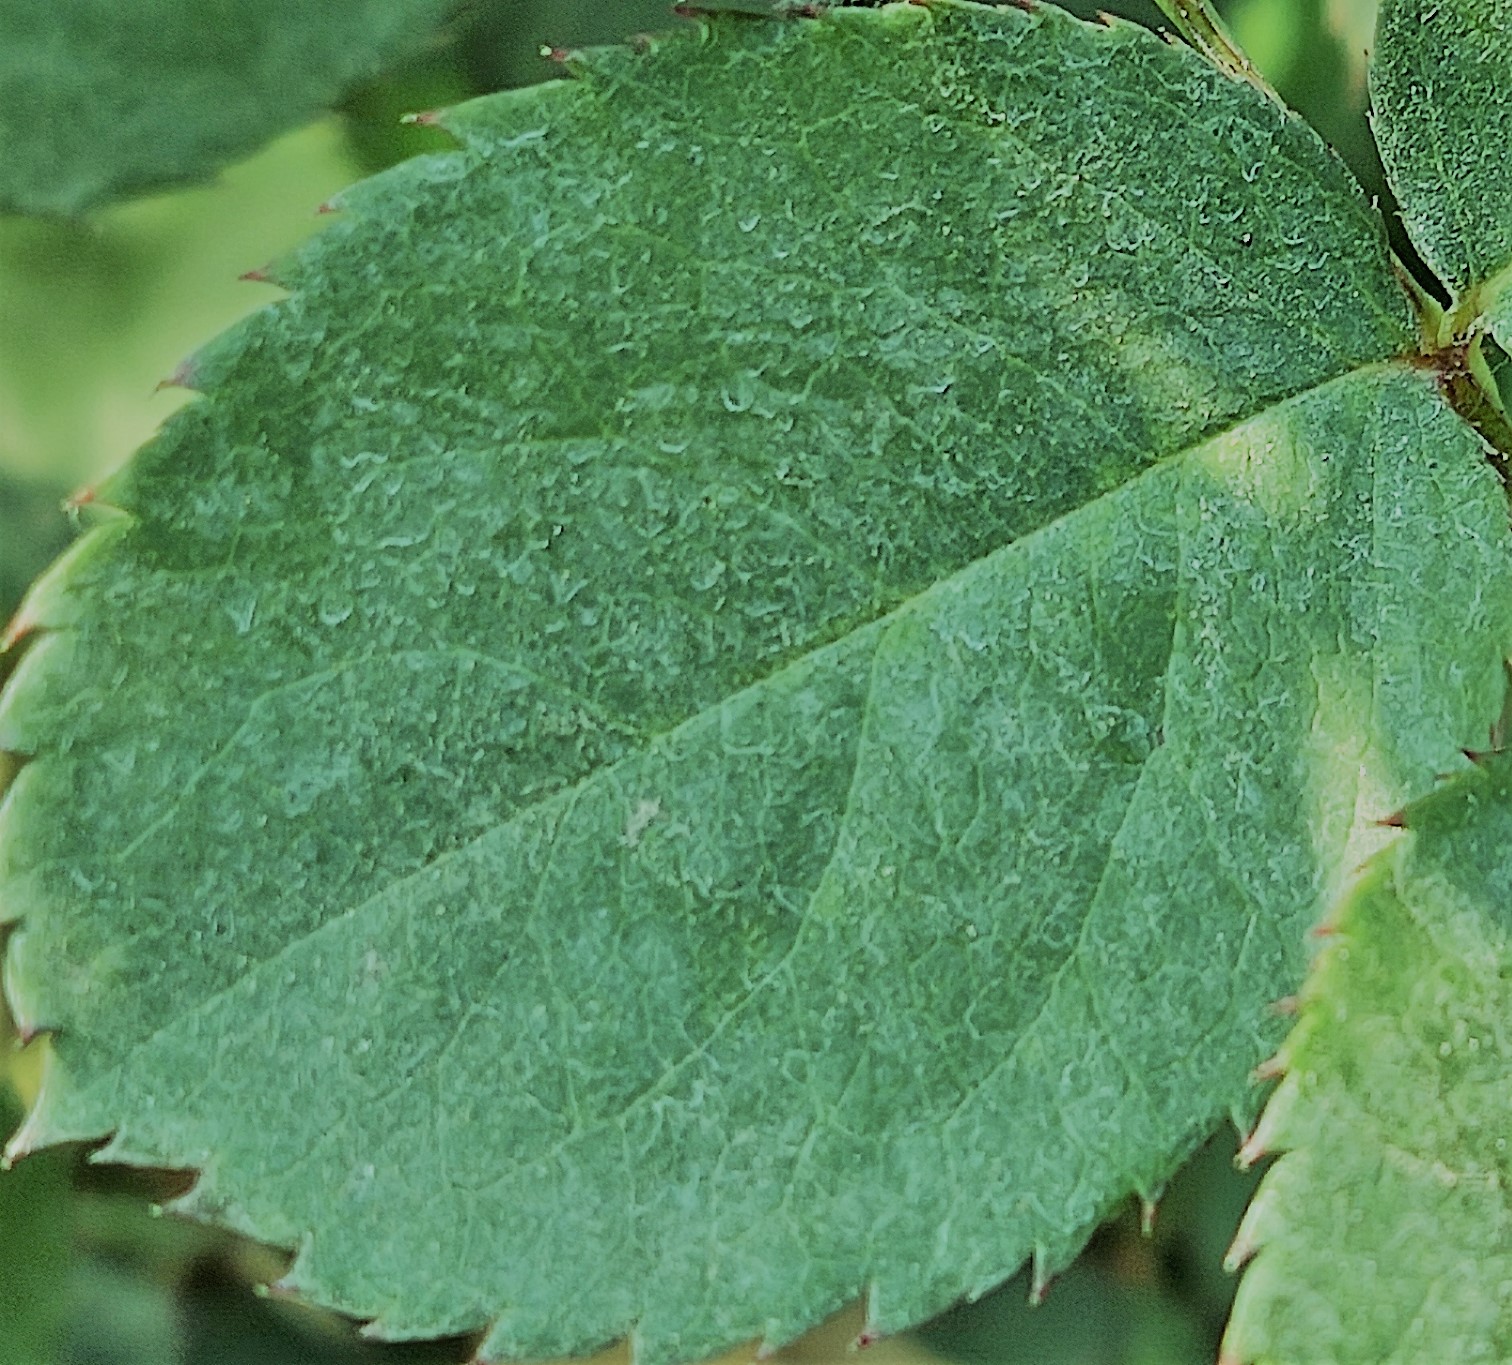
Label: Fresh Leaf